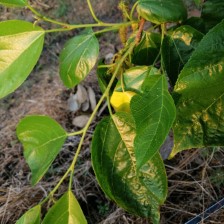
Variety: TaiwanMeacho